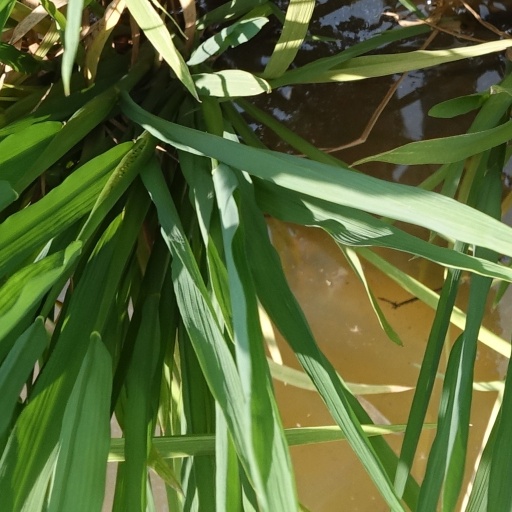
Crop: rice